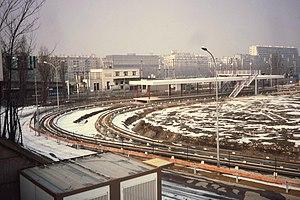
La base d'expérimentation du projet ARAMIS, à côté de la gare du Boulevard Victor, Paris, France.
Aramis est un projet avorté de métro léger entièrement automatique, développé entre 1970 et 1987 par la Régie autonome des transports parisiens (RATP) et Matra Transport.
La ligne de Petite Ceinture de Paris, communément désignée sous le nom de « Petite Ceinture » voire « PC », est une ligne de chemin de fer à double voie de 32 kilomètres de longueur, faisant le tour de Paris à l'intérieur des boulevards des Maréchaux, inutilisée sur la plus grande partie de son parcours, sauf entre Avenue Henri-Martin et Porte de Clichy. Ouverte par tronçons de 1852 à 1869, elle a d'abord pour but de permettre à des trains de marchandises de contourner Paris. En 1862, elle s'ouvre aux voyageurs — et intègre dans sa partie ouest la ligne de Pont-Cardinet à Auteuil – Boulogne, dite « ligne d'Auteuil » — offrant alors un service circulaire à travers les quartiers périphériques de la capitale et permettant d'éviter les gares terminales établies par les grandes compagnies.
La gare du Pont du Garigliano - Hôpital européen Georges-Pompidou est une gare ferroviaire française de la ligne des Invalides à Versailles-Rive-Gauche, située dans le 15ᵉ arrondissement de Paris.